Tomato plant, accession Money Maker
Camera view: bottom (45 deg); turntable rotation: 0 degrees
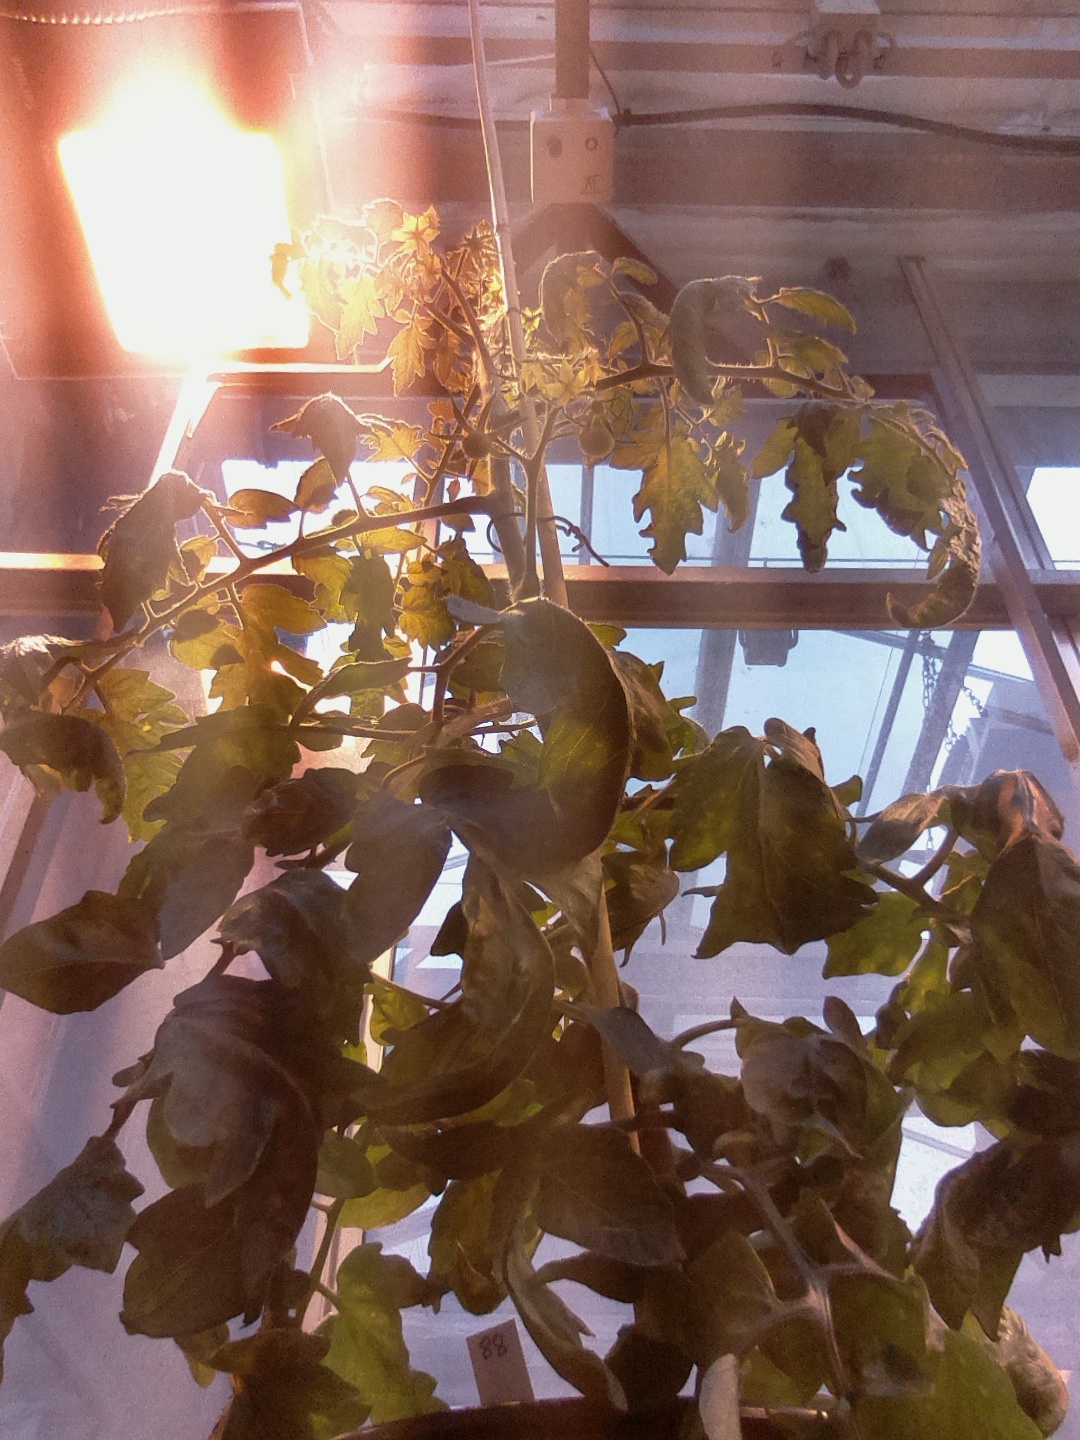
BBCH growth stage 71: 10%-20% of final fruit size